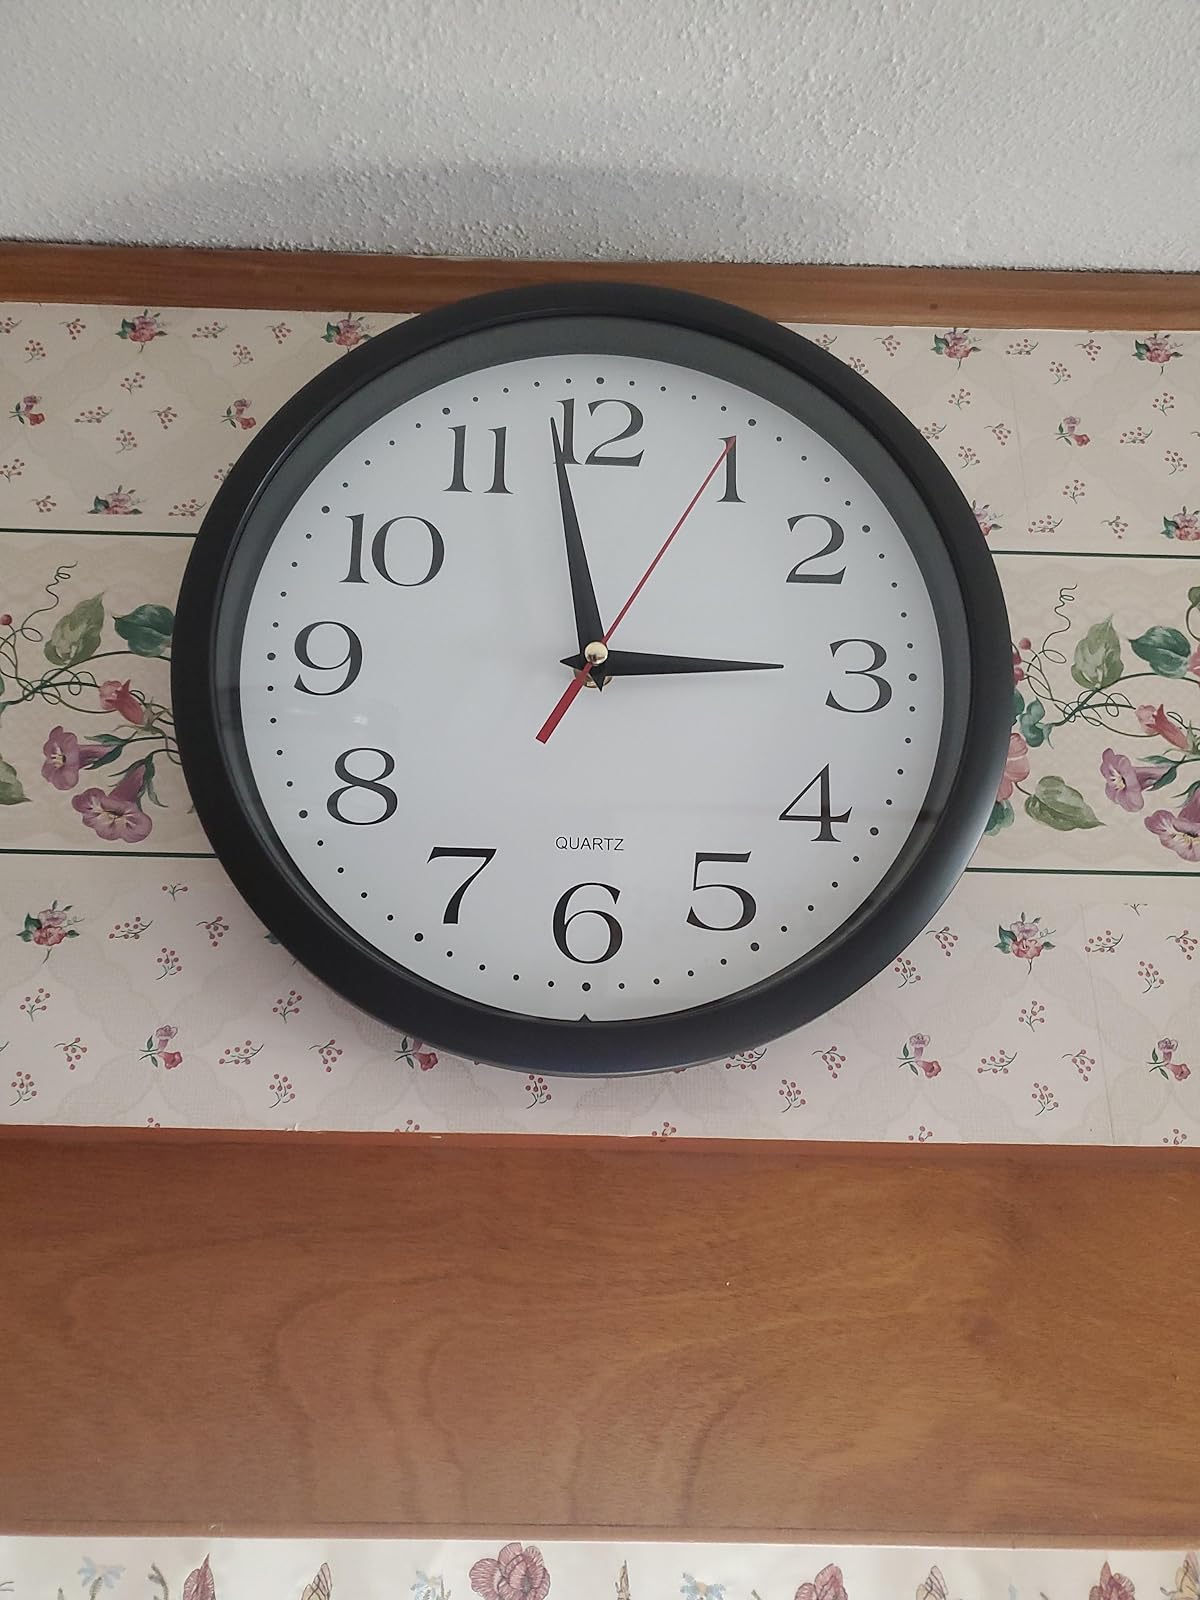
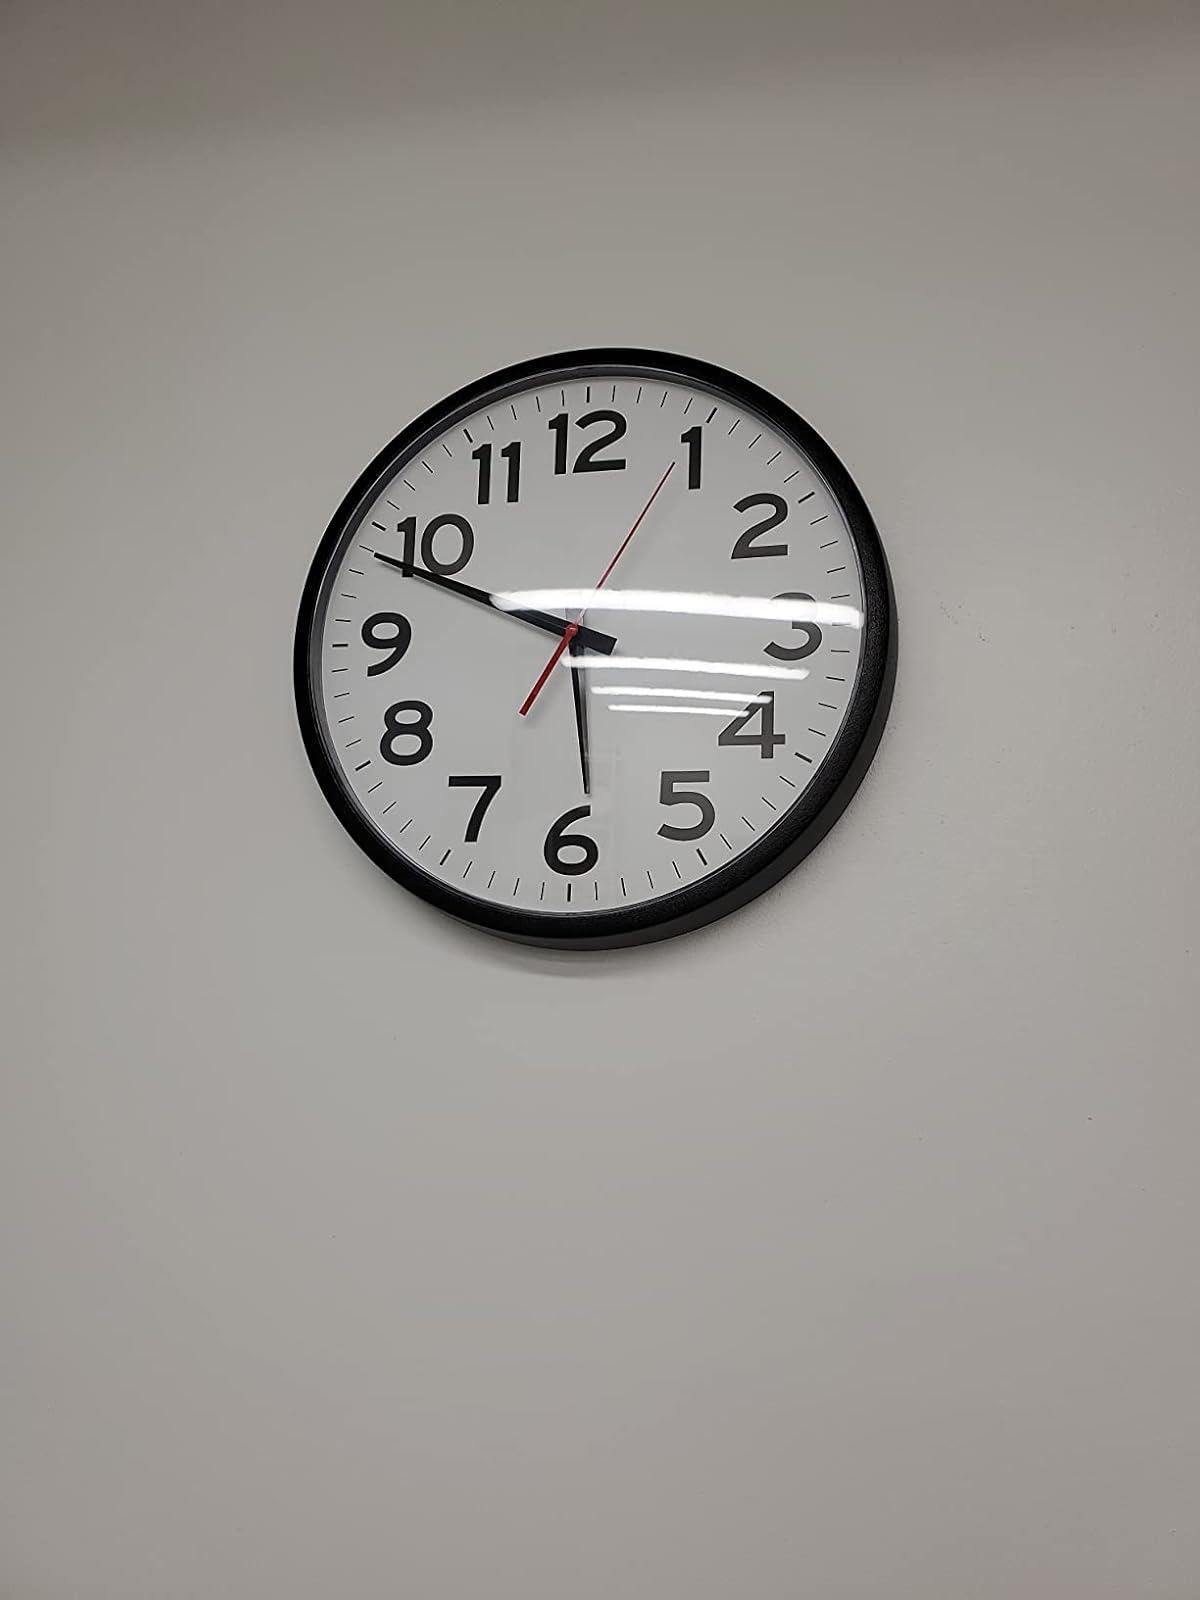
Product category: clock
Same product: no